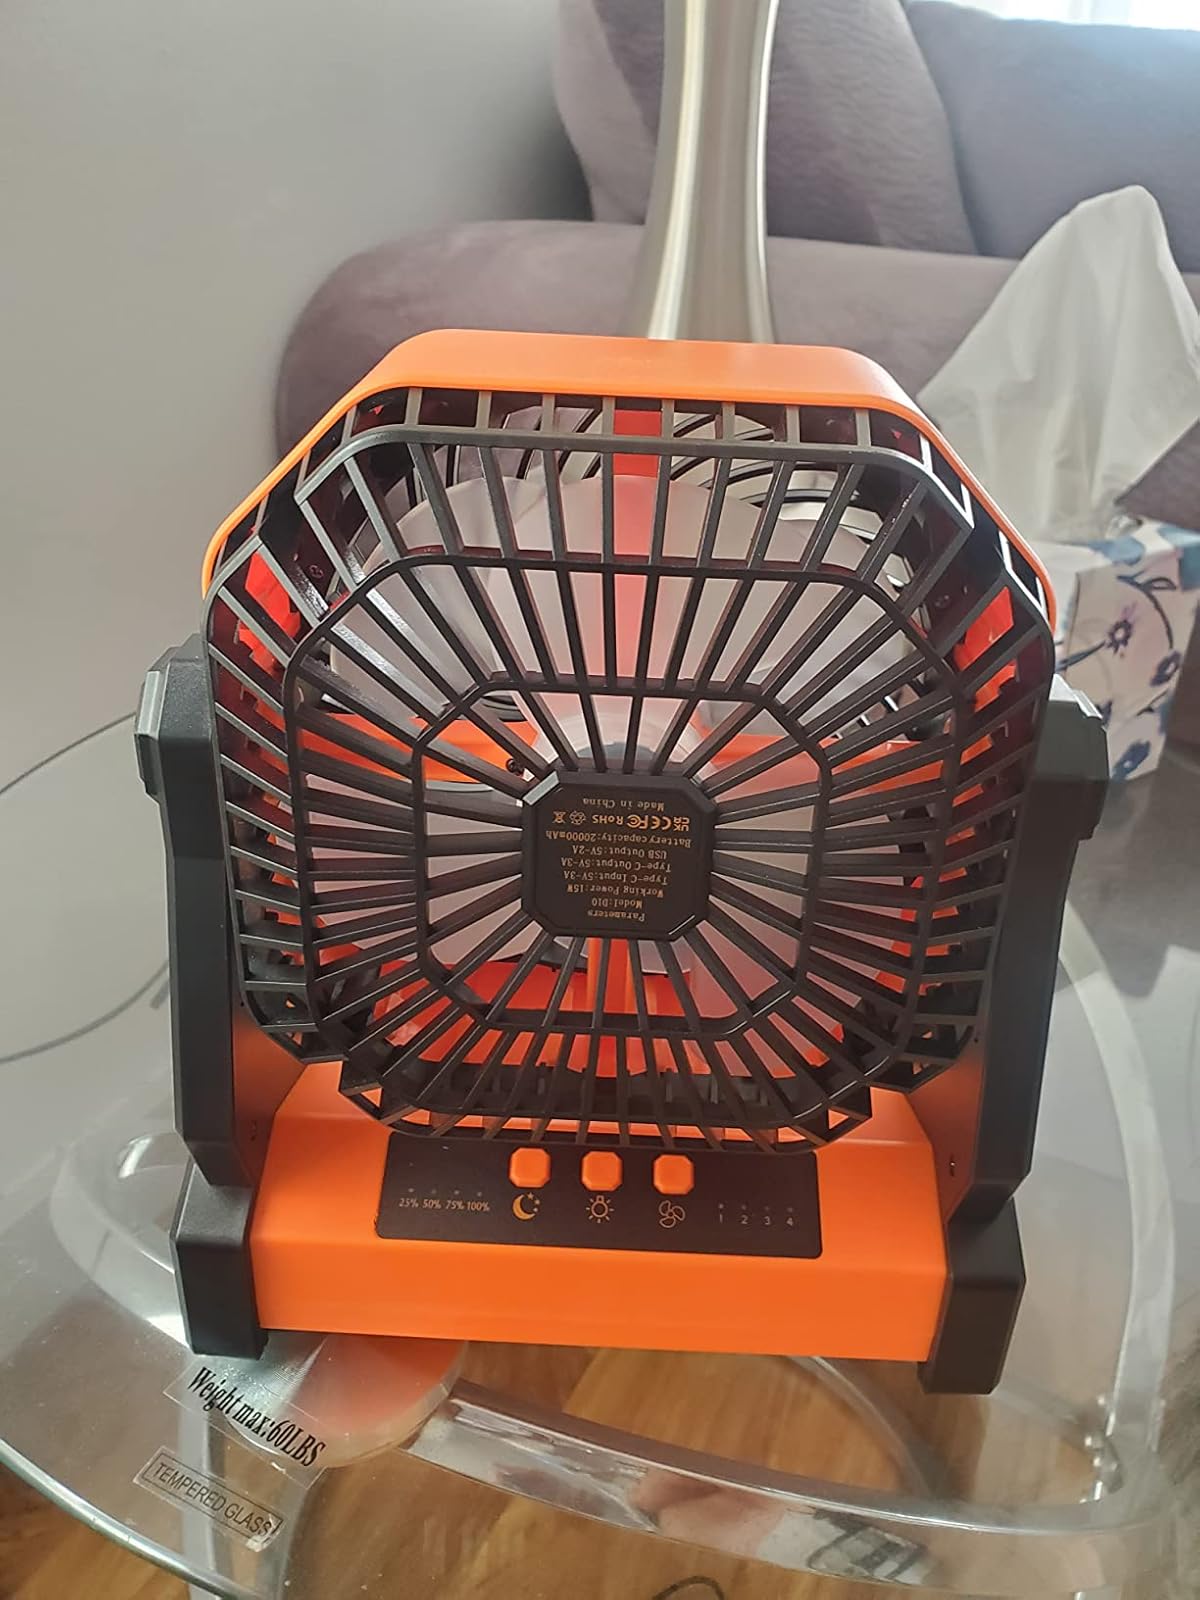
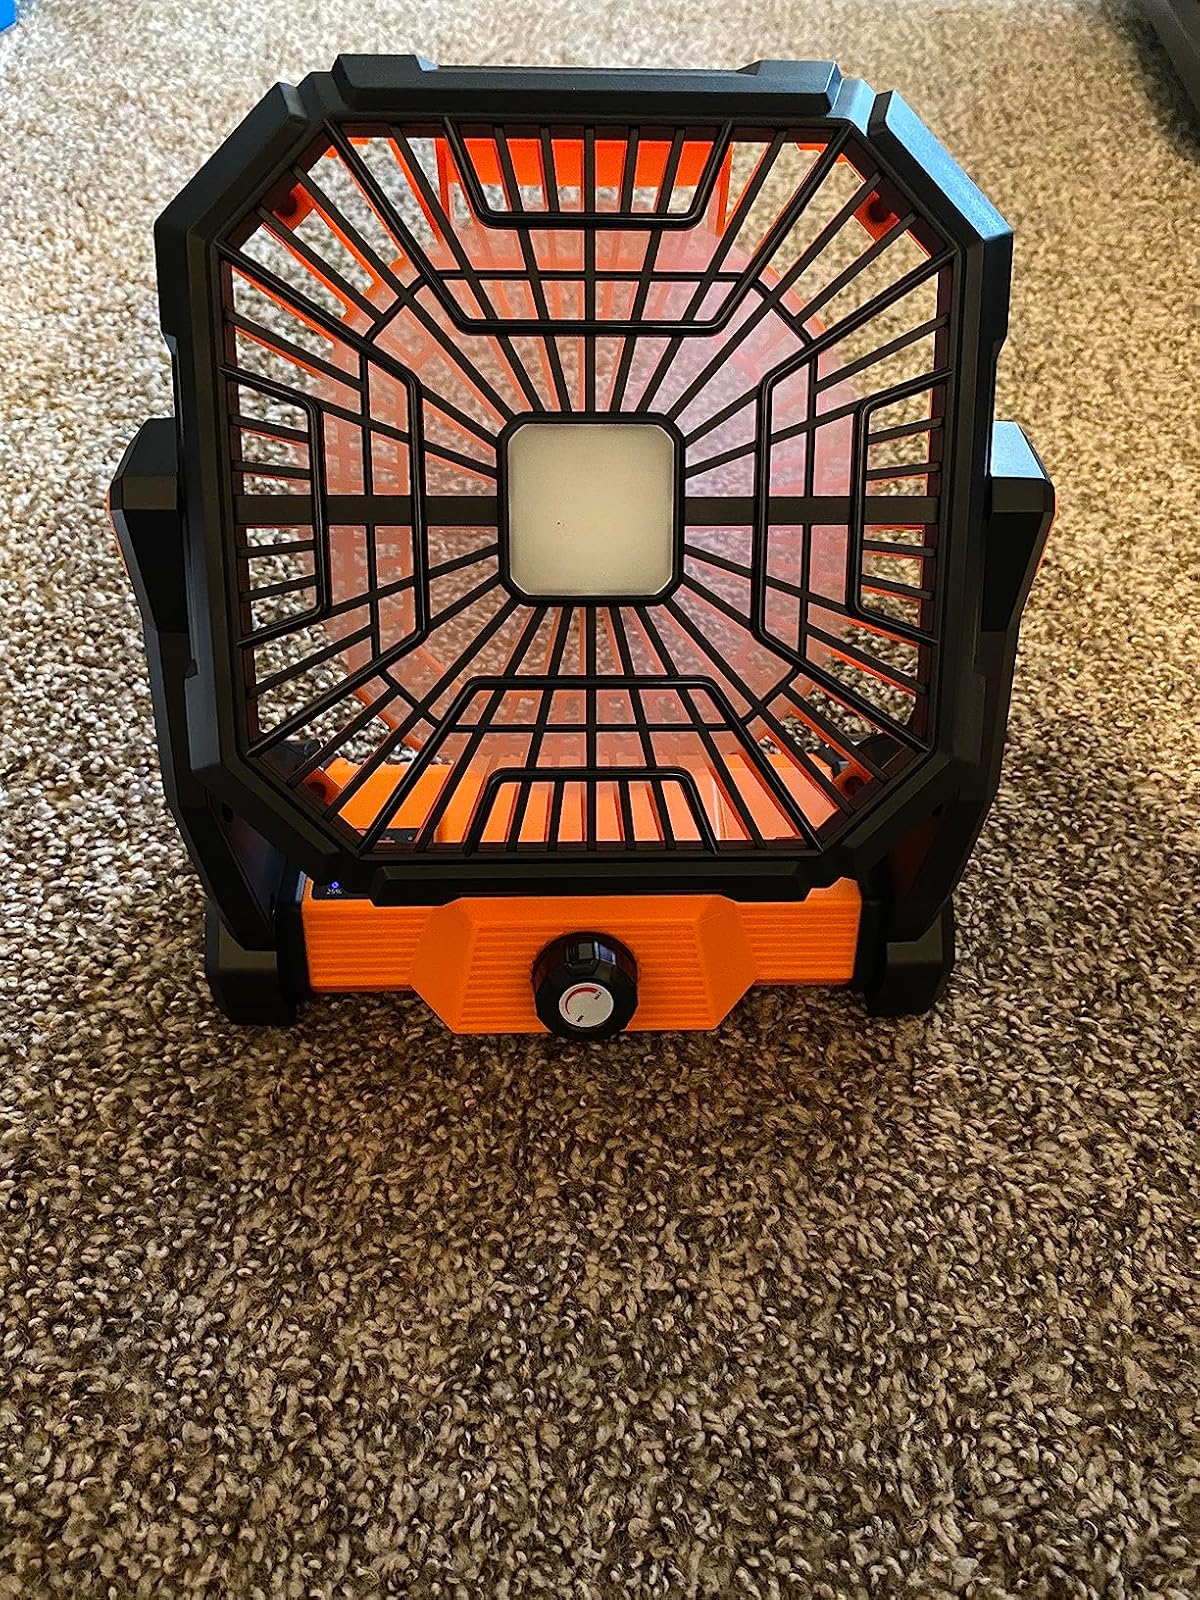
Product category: lantern
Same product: no